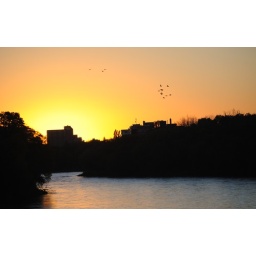
The sun had just set and the sky was awash in different hues of yellow and orange.